Cardinals–Rams rivalry

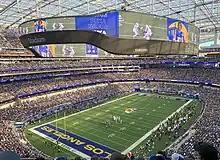
Cardinals and Rams face off during the 2023 season.

The Cardinals–Rams rivalry is a National Football League (NFL) rivalry between the Arizona Cardinals and Los Angeles Rams.